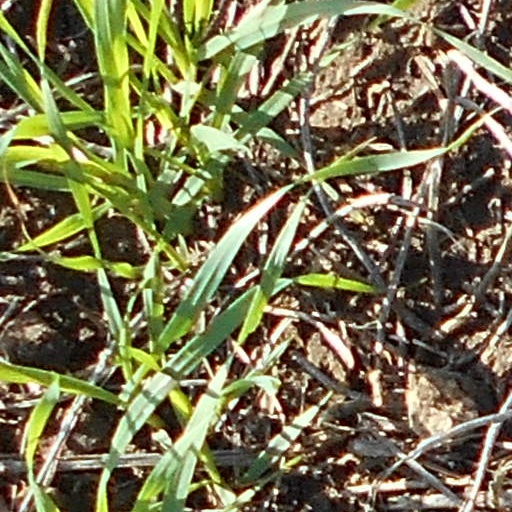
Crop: wheat